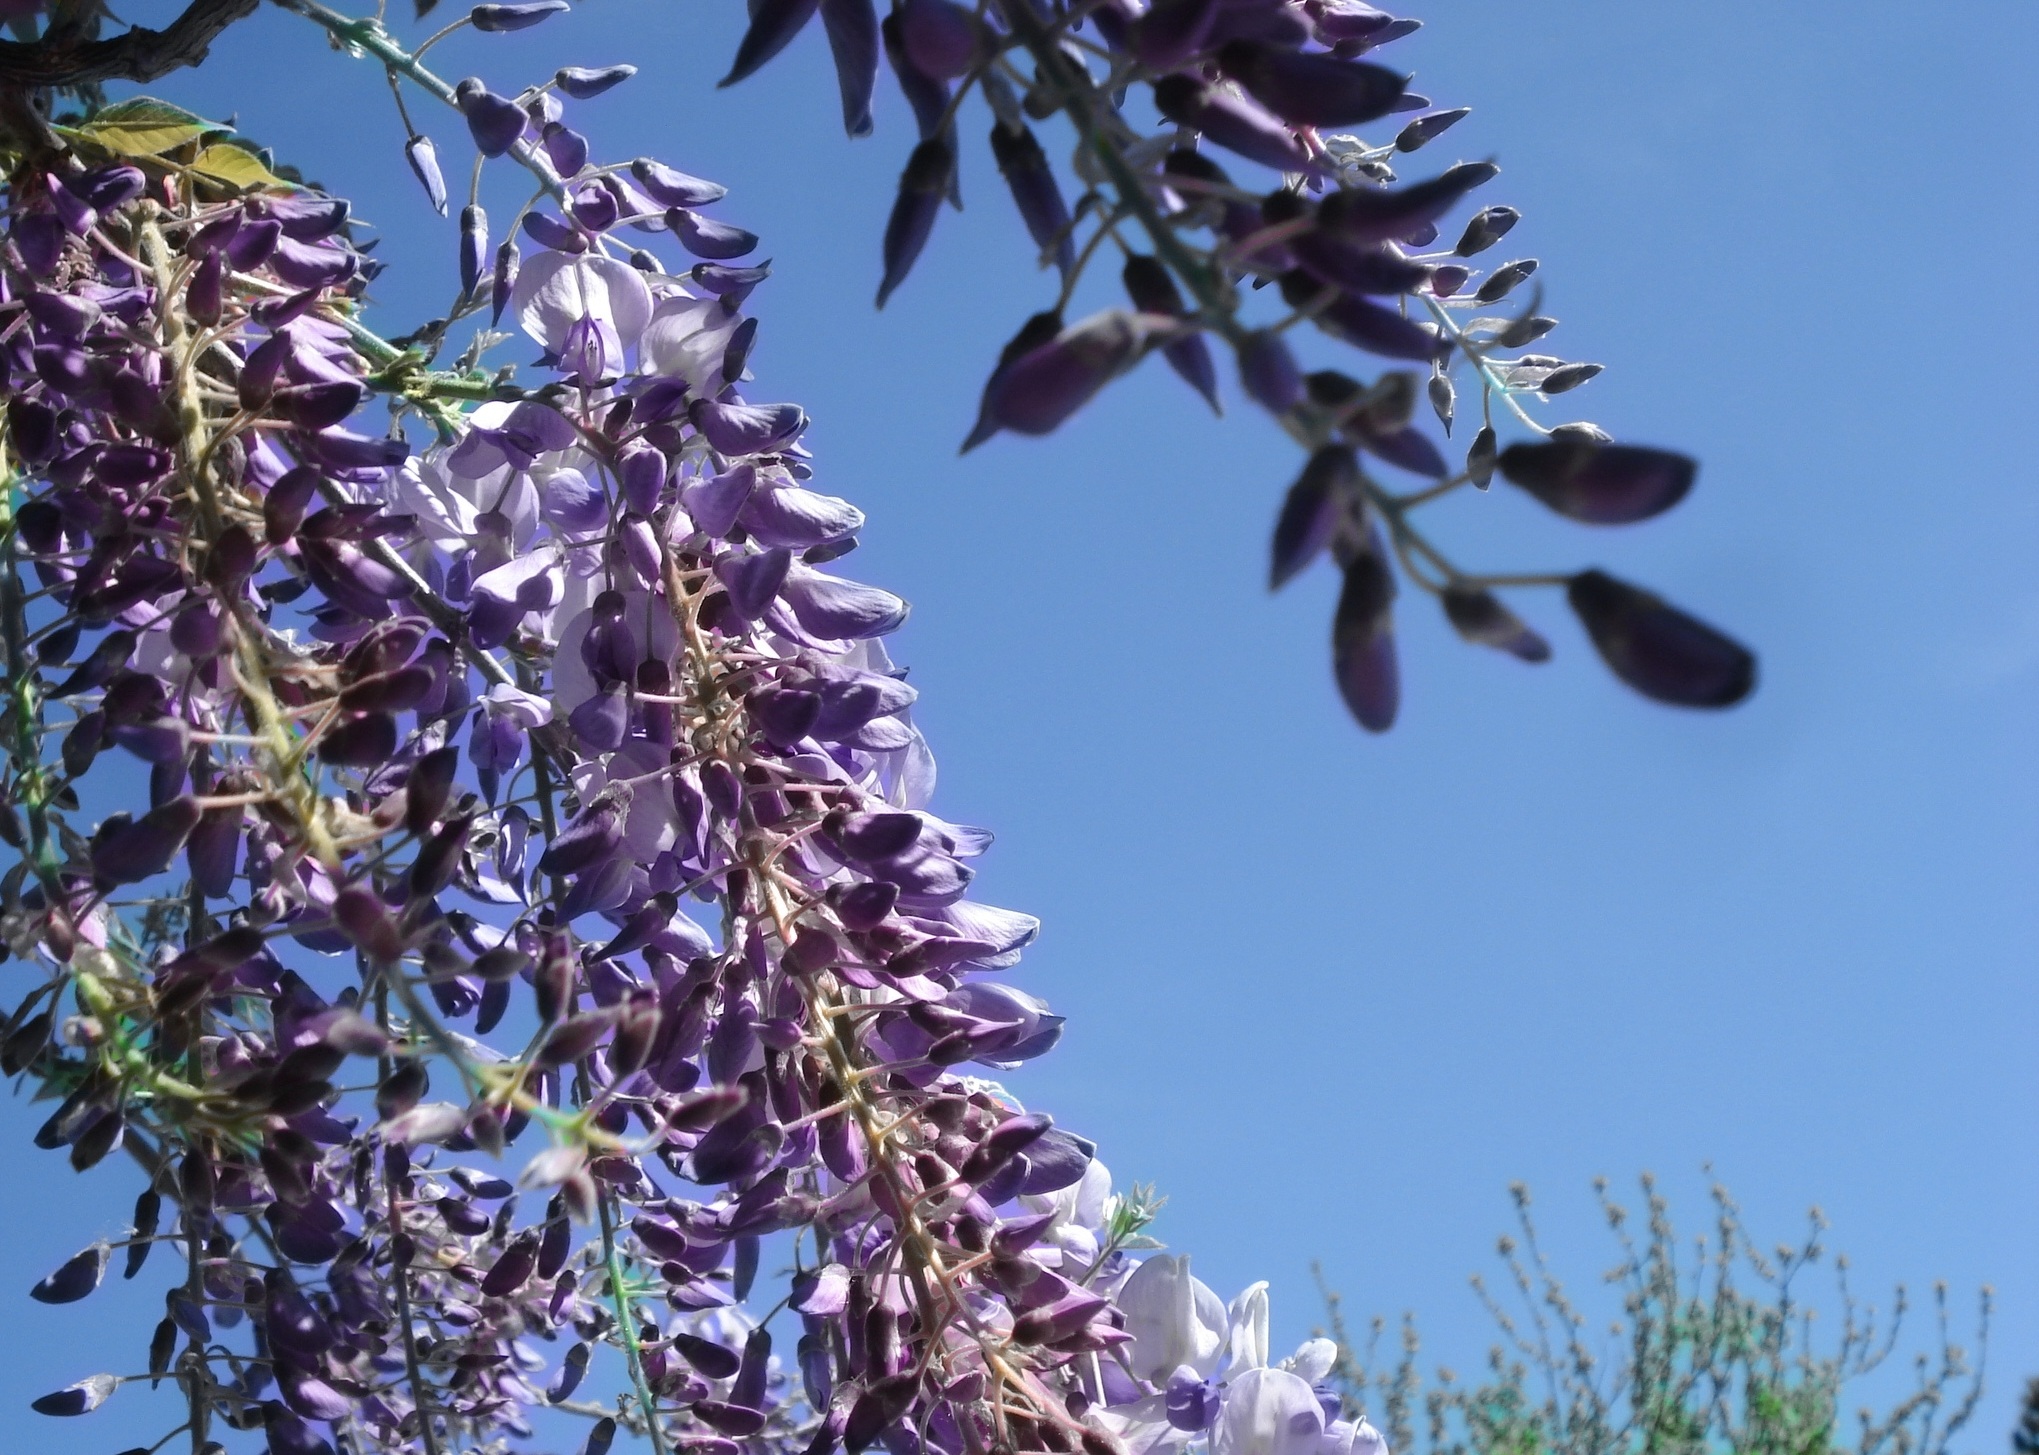
tree, branch, blossom, plant, leaf, flower, spring, botany, blue, garden, flora, wildflower, flowers, shrub, flowering plant, land plant